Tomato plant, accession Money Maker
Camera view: horizontal (90 deg, fisheye); turntable rotation: 180 degrees
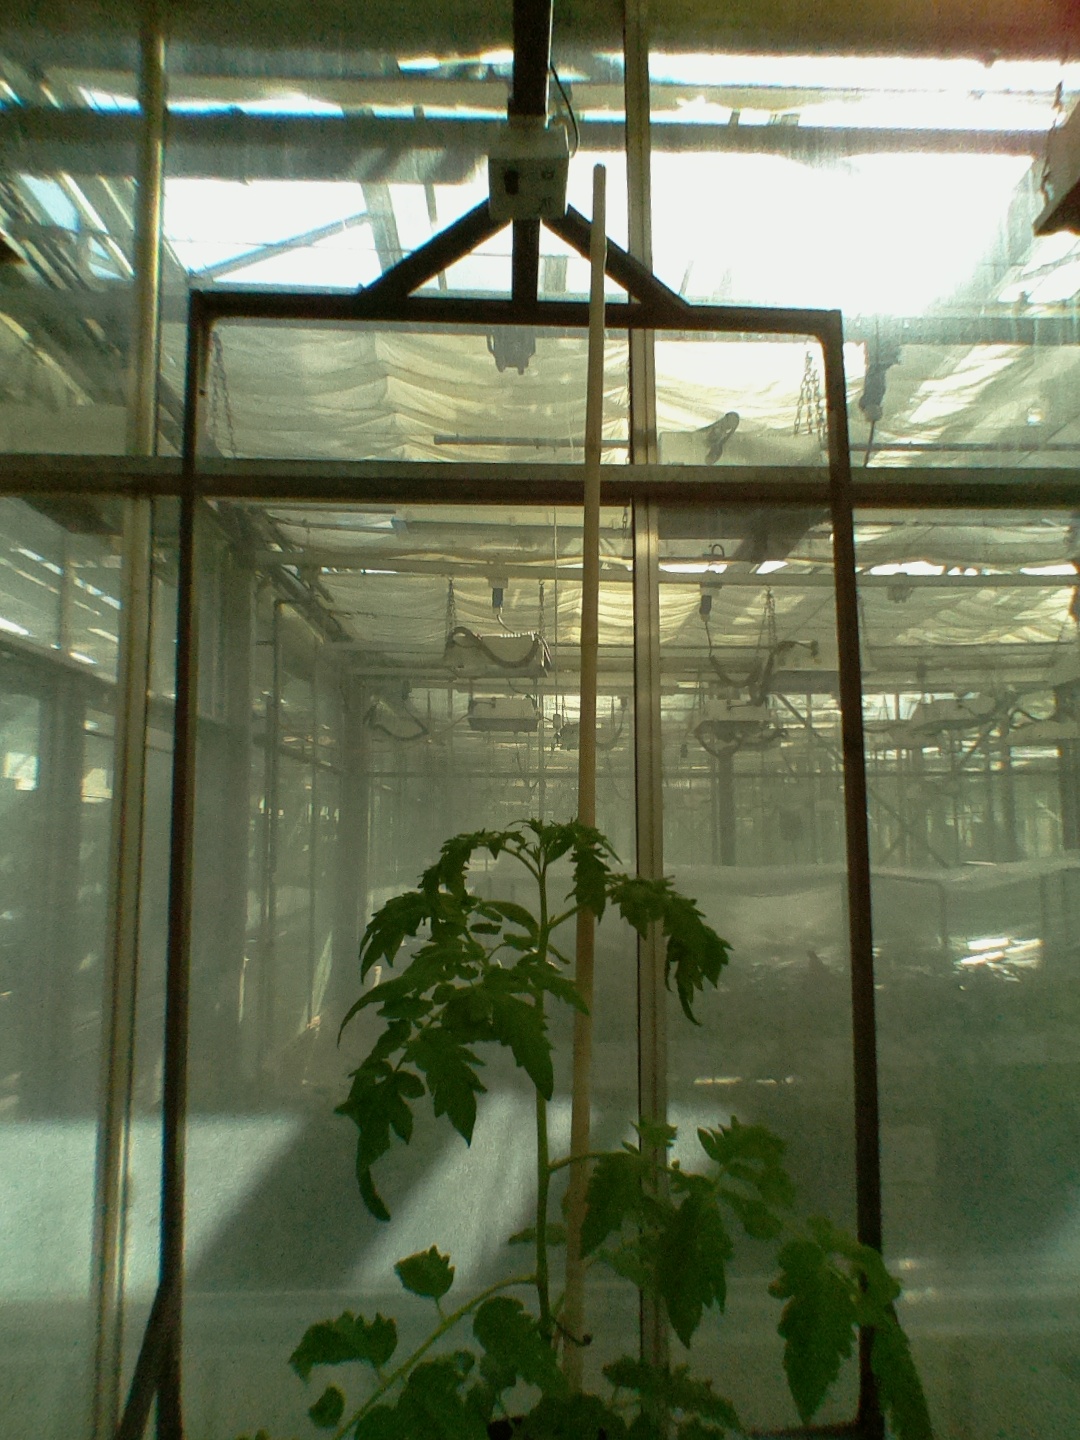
BBCH growth stage 21: 10%-20% Side shoots formed